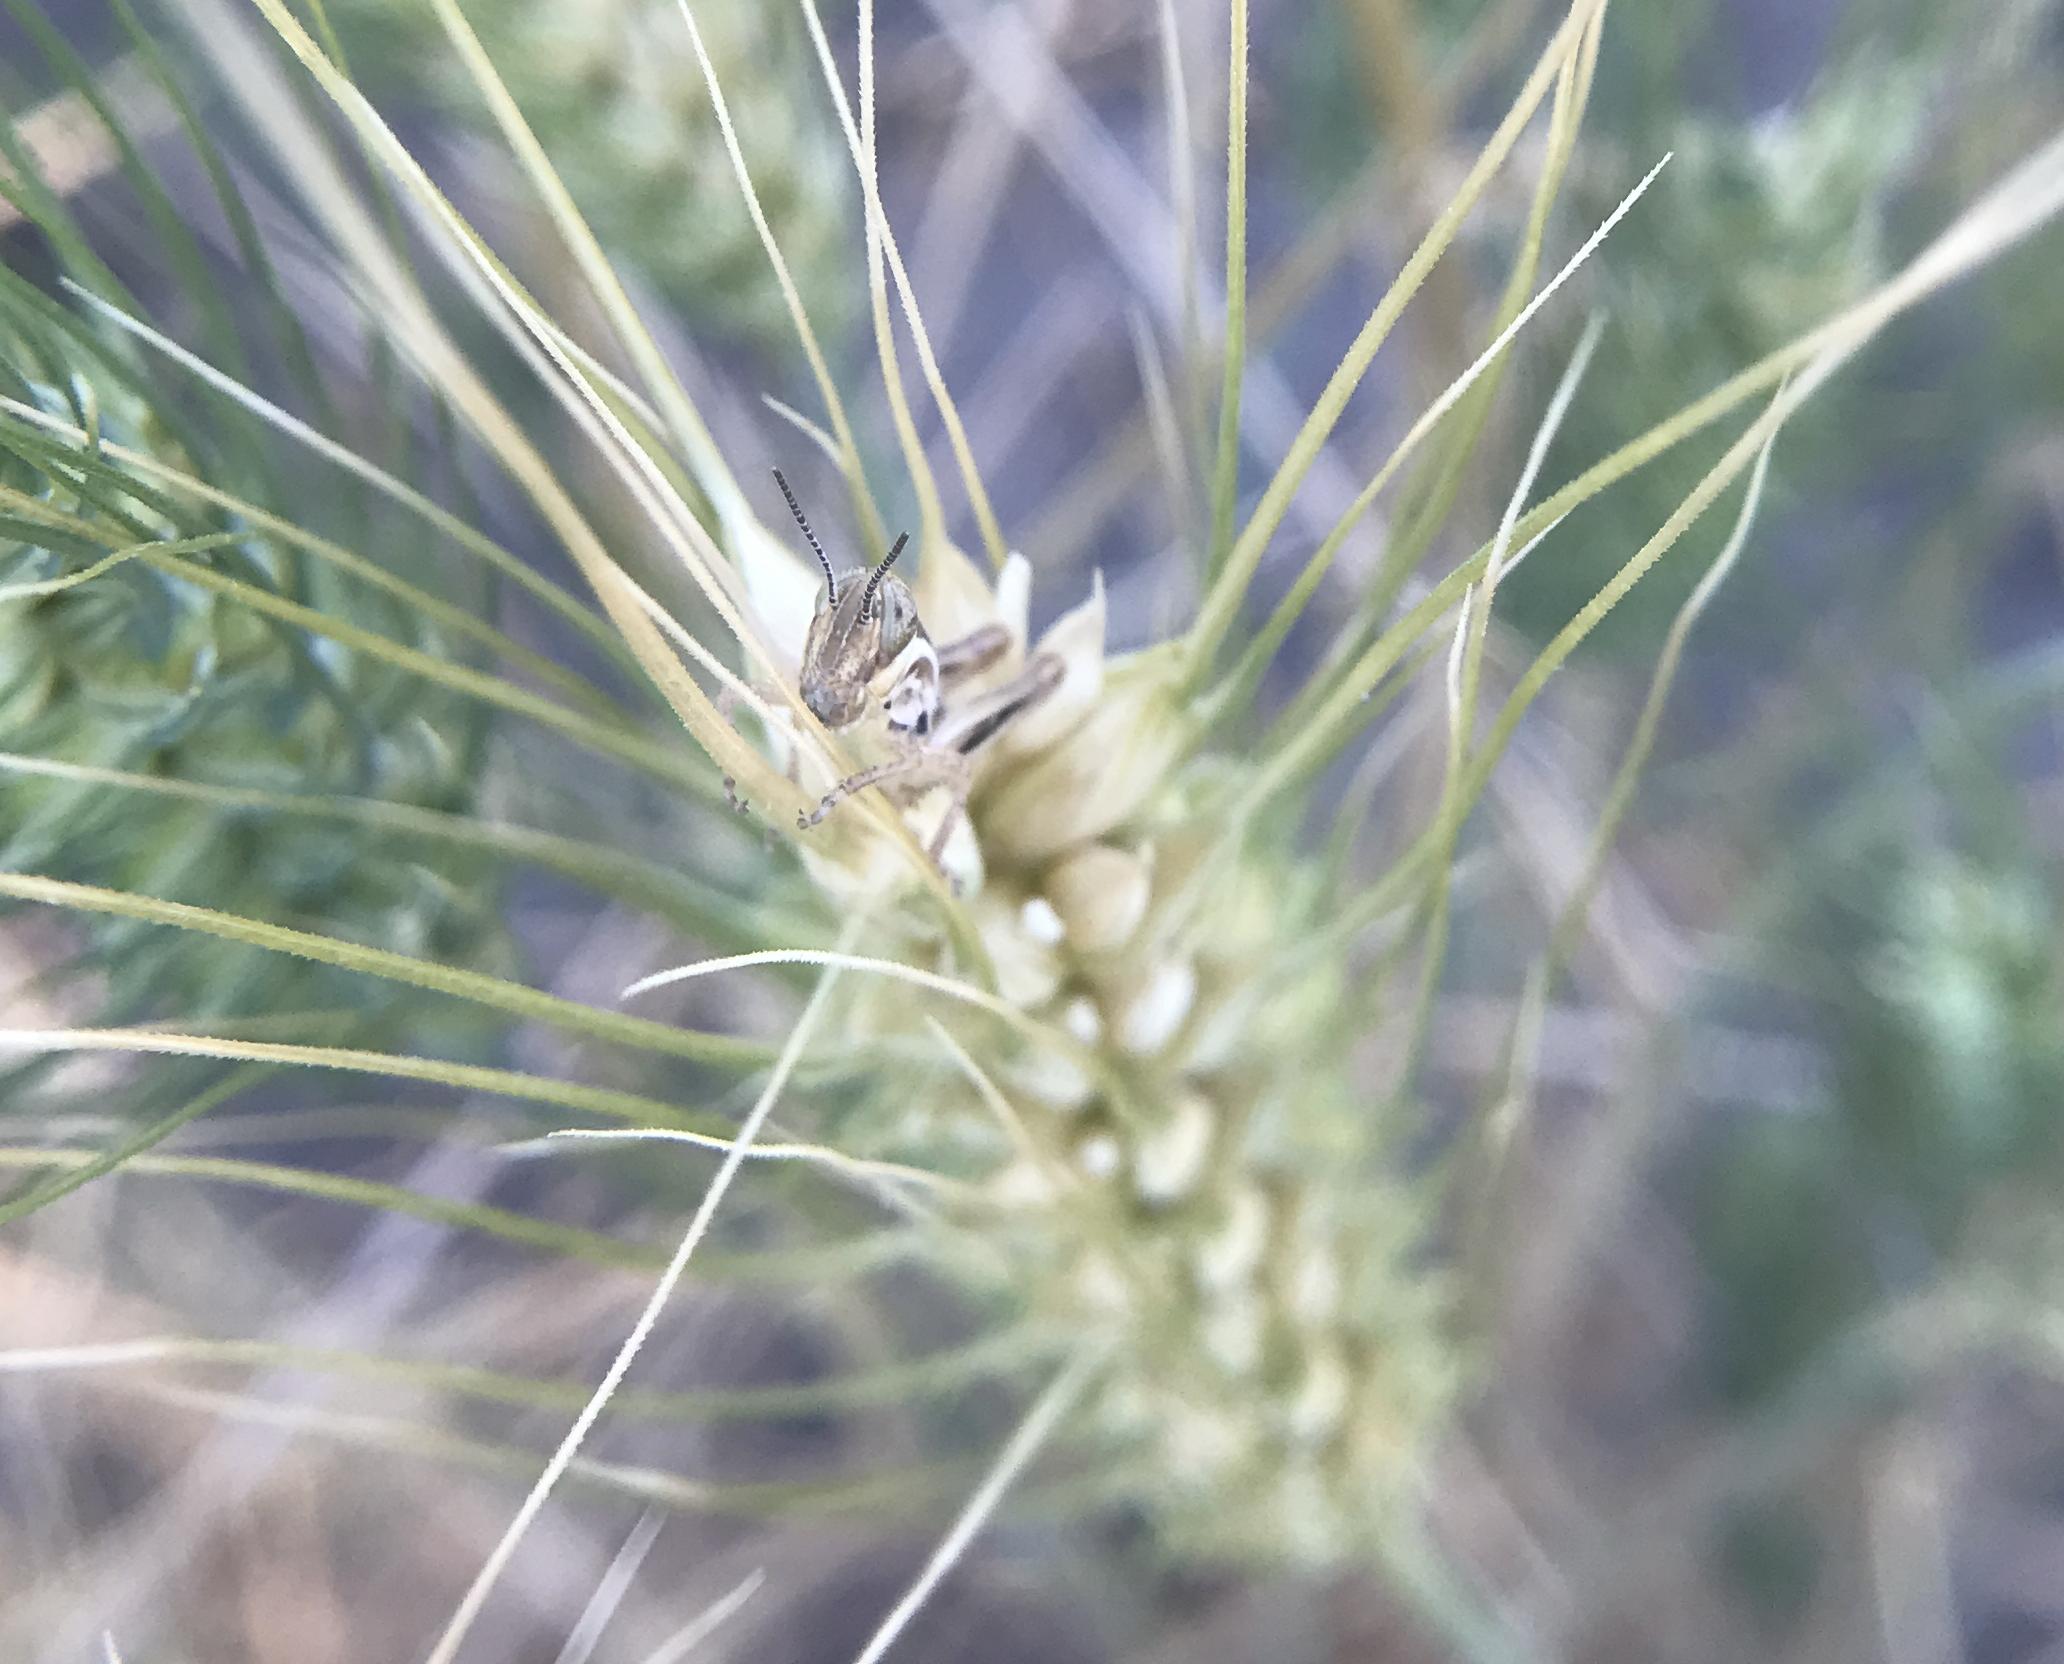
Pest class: occasional_pest